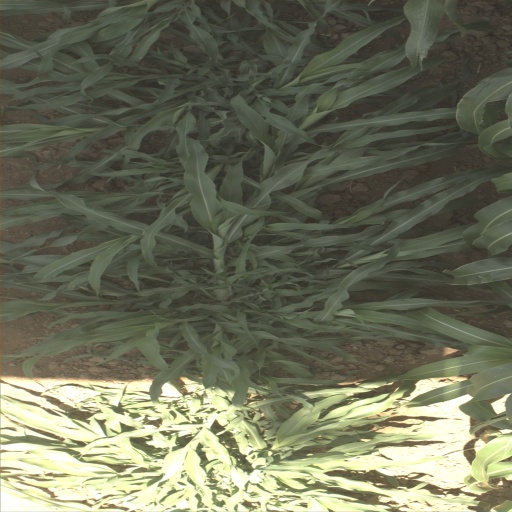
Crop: sorghum